Grace Mott Johnson

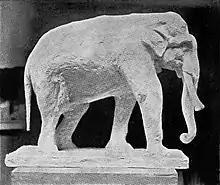
Elephant sculpture

In 1909, Johnson and painter Andrew Dasburg went to Paris and joined the modernist circle of artists living there, including Morgan Russell, Jo Davidson, and Arthur Lee. During a trip to London that same year they were married. Johnson returned to the United States early the next year, but Dasburg stayed in Paris where he met Henri Matisse, Gertrude Stein and Leo Stein, and became influenced by the paintings of Cézanne and Cubism. He returned to Woodstock, New York, in August and he and Johnson became active members of the artist community. In 1911, their son Alfred was born. Both Dasburg and Johnson showed several works at the legendary Armory Show in 1913. After several years of exhibiting single pieces, her first general exhibition was in 1917 at the studio of Gertrude Vanderbilt Whitney. She also had joint exhibitions at the Whitney Studio Club, co-exhibiting with Florence Lucius (1919) and Lila Wheelock (1923).